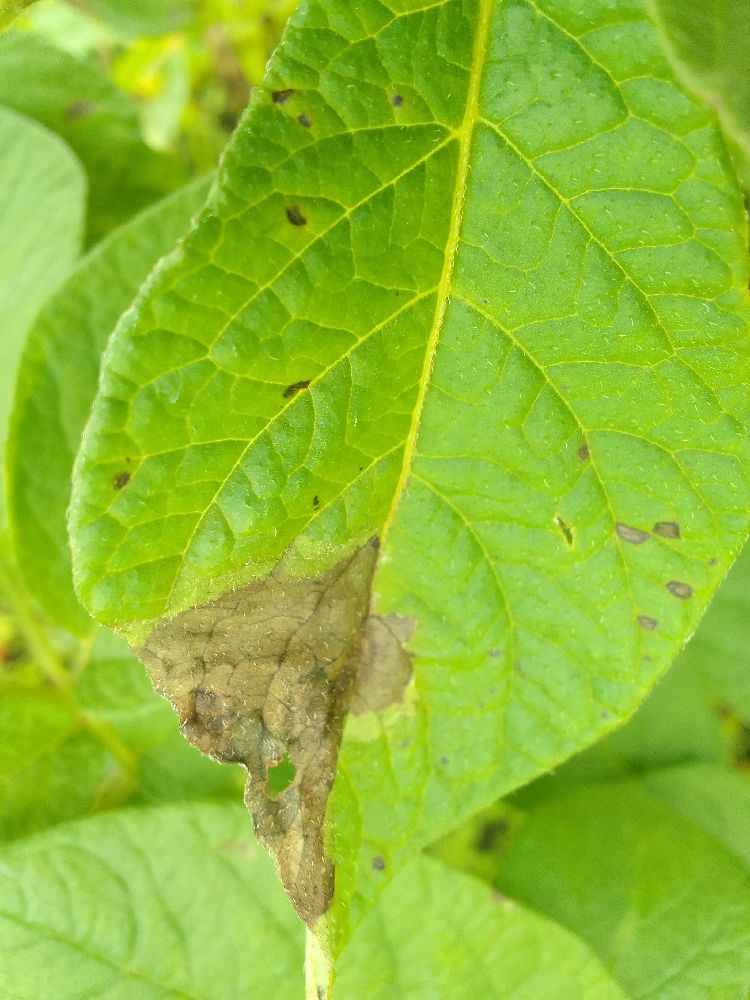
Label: Late blight